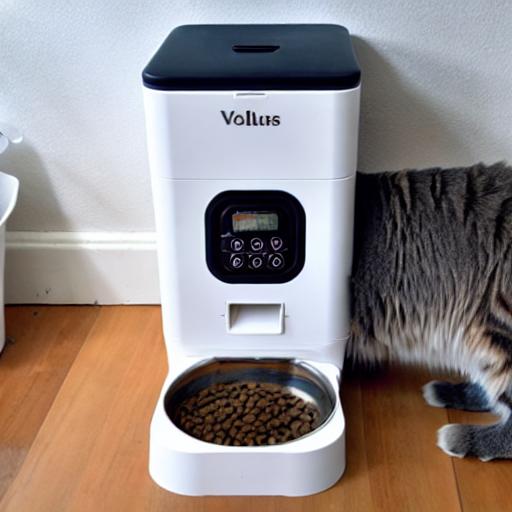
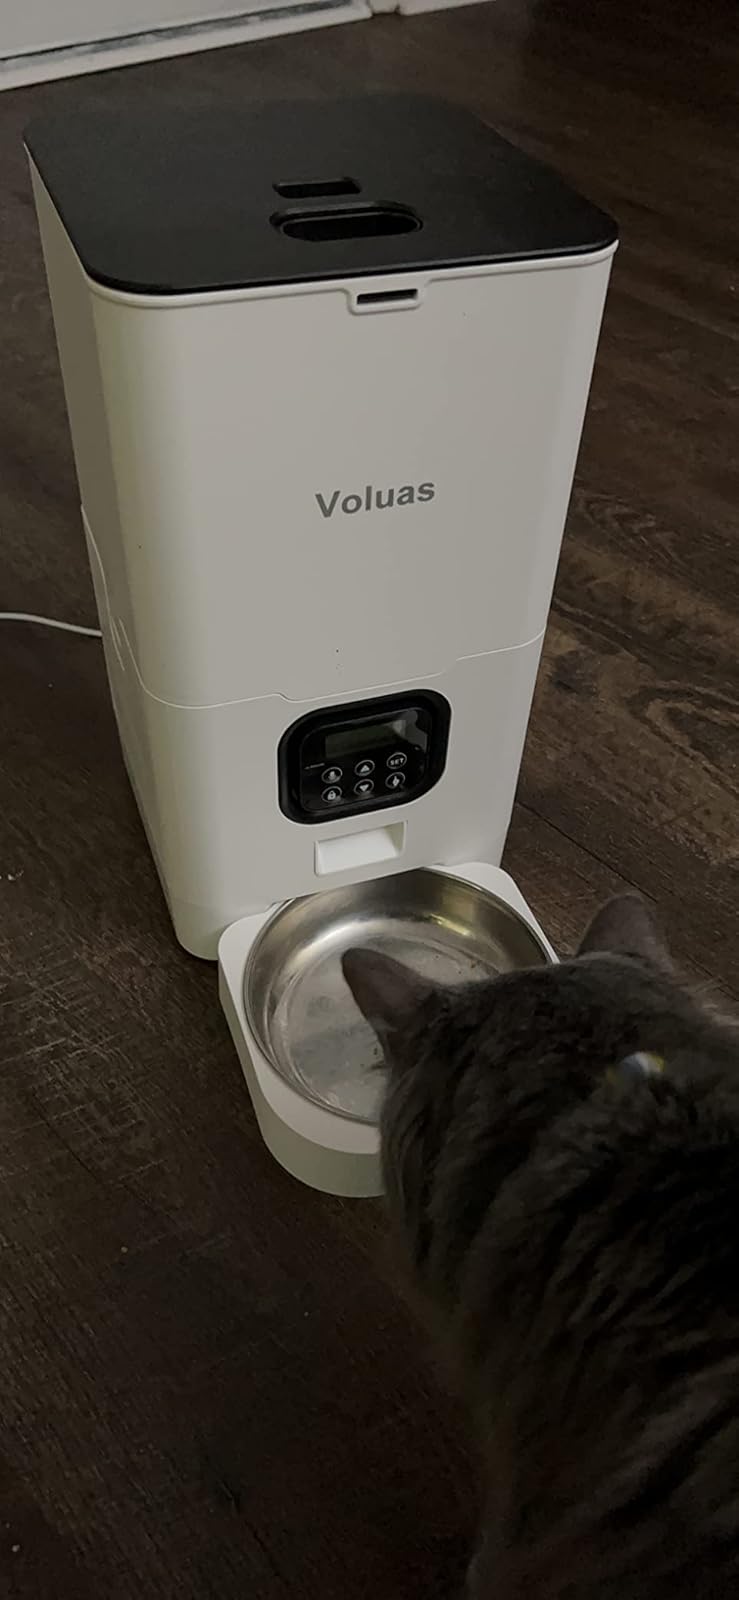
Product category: items_feeder
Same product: no